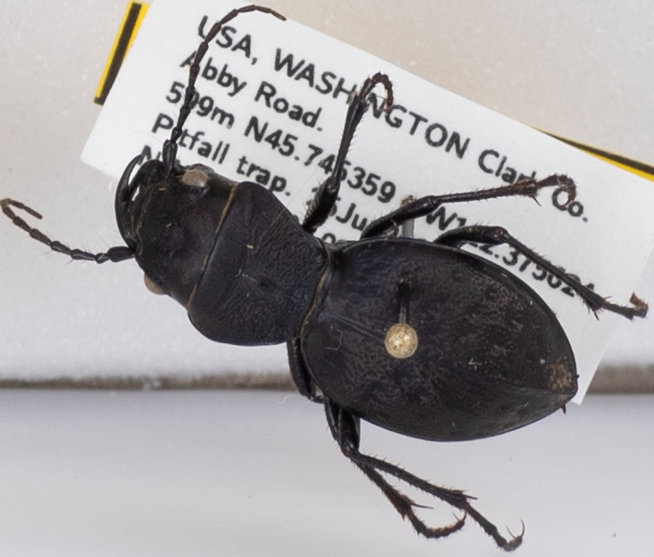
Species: Omus dejeanii
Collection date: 2019-06-25
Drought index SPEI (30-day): -1.362
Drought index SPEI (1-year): -2.09
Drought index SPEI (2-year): -2.09